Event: Nepal Earthquake
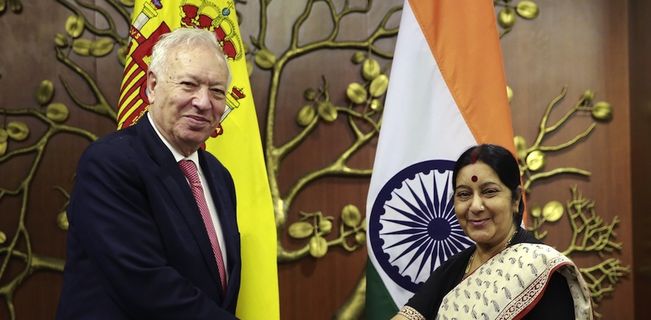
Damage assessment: no_damage